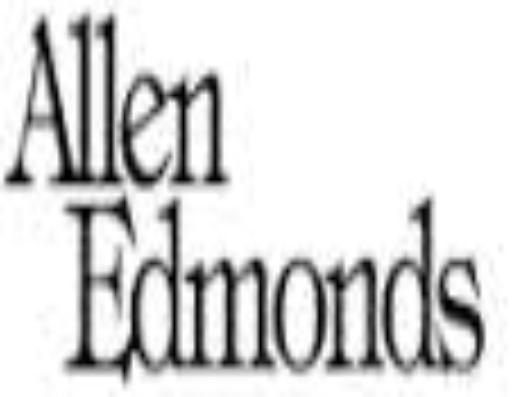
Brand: Allen Edmonds
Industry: Clothes